Largs

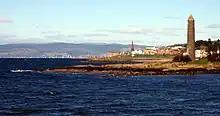
The "Pencil" monument commemorating the Battle of Largs, which stands just over south of the town centre

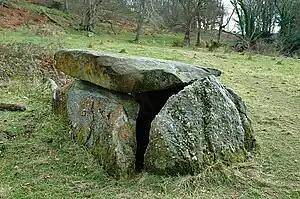
Haylie Chambered Tomb

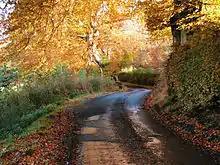
The Noddsdale (Brisbane Glen) road in autumn

From its beginnings as a small village around its kirk, Largs evolved into a busy and popular seaside resort in the nineteenth century. Large hotels appeared and the pier was constructed in 1834. It was not until 1895, however, that the railway made the connection to Largs, sealing the town's popularity.